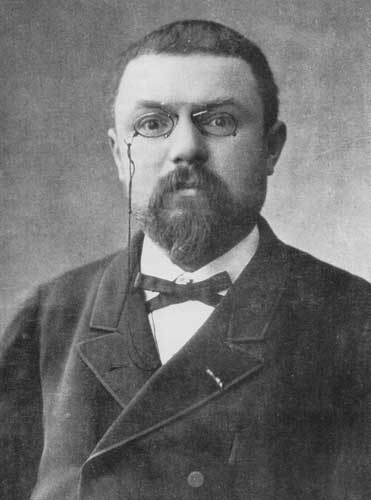
อ็องรี ปวงกาเร

ไฟล์:Henri Poincaré-2.jpg|thumb|220px|right|อ็องรี ปวงกาเร
ฌูล อ็องรี ปวงกาเร (; ฟัง ) เกิด 29 เมษายน ค.ศ. 1854 เสียชีวิต 17 กรกฎาคม ค.ศ. 1912 เป็นหนึ่งในนักคณิตศาสตร์ นักฟิสิกส์ และนักปรัชญาวิทยาศาสตร์ที่ดีสุดของประเทศฝรั่งเศส|ฝรั่งเศส ในหนังสือประวัตินักคณิตศาสตร์ที่โด่งดังของอิริค เทมเพิล เบลล์ได้ให้เกียรติปวงกาเรว่าเป็น นักคณิตศาสตร์คนสุดท้ายผู้ล่วงรู้ครอบจักรวาล (universalist) เนื่องจากปวงกาเรเดินตามรอยของนักคณิตศาสตร์ผู้ยิ่งใหญ่ในอดีต เช่น คาร์ล ฟรีดริช เกาส์|เกาส์, ออยเลอร์ หรือนิวตัน ที่มีผลงานและรอบรู้ในแทบทุกสาขาของคณิตศาสตร์ (หลังจากยุคปวงกาเรก็ไม่ปรากฏนักคณิตศาสตร์คนได้รอบรู้ในแง่ลึกของทุกสาขาอีก ทั้งนี้เนื่องจากสาขาของคณิตศาสตร์นั้นเพิ่มขึ้นมากมายมหาศาลในปัจจุบัน โดยตัวปวงกาเรเองก็เป็นผู้ที่ก่อตั้งสาขาย่อยของคณิตศาสตร์ใหม่อีกหลายสาขา)
สาขาวิชาการที่ปวงกาเรได้อุทิศผลงานและมีผลกระทบสำคัญต่อวงการมากที่สุดได้แก่ คณิตศาสตร์ ฟิสิกส์เชิงคณิตศาสตร์ และ กลศาสตร์ท้องฟ้า โดยผลงานที่โด่งดังของปวงกาเรมีมากมายเช่น
* ปวงกาเรเป็นผู้ตั้งปัญหาข้อความคาดการณ์ของปวงกาเร (Poincaré conjecture) หนึ่งในปัญหาที่มีชื่อเสียงที่สุดของคณิตศาสตร์
* เมื่อครั้งที่เขาทำวิจัยอย่างจริงจังในปัญหาสามวัตถุ (three-body problem) เขาเป็นคนแรกที่ได้คนพบปรากฏการณ์เคออส และตัวเขาเองเป็นผู้ก่อตั้งและวางรากฐานทฤษฎีเคออสสมัยใหม่
* ผลงานทางฟิสิกส์ของปวงกาเรเป็นหนึ่งในแรงบันดาลใจและแนวคิดตั้งต้นในทฤษฎีสัมพัทธภาพพิเศษของไอน์สไตน์ โดยไอน์สไตน์ได้เล่าในหนังสือชีวประวัติของเขาด้วยว่า หนังสือของปวงกาเรที่ชื่อ "science and hypothesis" มีอิทธิพลต่อแนวคิดเขามากควบคู่ไปกับงานของนักวิทยาศาสตร์ท่านอื่น เช่น แฮ็นดริก โลเรินตส์ (Hendrik Lorentz) และ เอิรนส์ มัค (Ernst Mach)
* ปวงกาเรกรุ๊ป (Poincaré group) ในพีชคณิตสมัยใหม่ถูกตั้งชื่อขึ้นเพื่อเป็นเกียรติแก่ปวงกาเร
== ชีวิตของปวงกาเร ==
== บุคลิกของปวงกาเร ==
== งานและปัญหาที่มีชื่อเสียง ==
งานชิ้นสำคัญที่ปวงกาเรได้อุทิศให้วงการคณิตศาสตร์และวิทยาศาสตร์มีดังต่อไปนี้:
* ทอพอโลยีเชิงพีชคณิต (algebraic topology)
* ทฤษฎีฟังก์ชันวิเคราะห์ของตัวแปรเชิงซ้อนหลายตัวแปร (the theory of analytic functions of several complex variables)
* ทฤษฎีอาบีเลียนฟังก์ชัน (the theory of abelian functions)
* เรขาคณิตเชิงพีชคณิต (algebraic geometry)
* ทฤษฎีจำนวน (number theory)
* ปัญหาสามวัตถุ (the three-body problem)
* ทฤษฎีสมการไดโอแฟนไทน์ (the theory of diophantine equations)
* ทฤษฎีแม่เหล็กไฟฟ้า (the theory of electromagnetism)
* ทฤษฎีสัมพัทธภาพพิเศษ (the special theory of relativity)
นอกจากนี้ปวงกาเรยังเป็นคนที่มีพรสวรรค์ในการเขียนและเล่าหลักการยาก ๆ ทางคณิตศาสตร์และวิทยาศาสตร์ให้เข้าใจได้ง่าย เขาได้เขียนหนังสือคณิตศาสตร์และวิทยาศาสตร์ในรูปแบบที่คนธรรมดาทั่วไปสามารถทำความเข้าใจได้ง่ายหลายเล่ม (ดูผลงานทางวิชาการ)
== ผลงานทางวิชาการ ==
ปวงกาเรตีพิมพ์สองผลงานสำคัญที่ส่งผลให้กลศาสตร์ท้องฟ้ามีรากฐานอยู่บนระบบคณิตศาสตร์ที่สมบูรณ์มั่นคง (:en:rigour|mathematical rigour)
* "New Methods of Celestial Mechanics" ISBN 1-56396-117-2 (3 vols., 1892-99; Eng. trans., 1967)
* "Lessons of Celestial Mechanics". (1905-10).
ปวงกาเรได้ตีพิมพ์ชุดหนังสือปรัชญาวิทยาศาสตร์ที่โด่งดังที่อธิบายและวิเคราะห์เนื้อแท้ของวิทยาศาสตร์ ดังนี้
* "Science and Hypothesis", 1901. (ไอน์สไตน์เองได้รับแรงบันดาลใจบางส่วนจากเล่มนี้)
* "The Value of Science", 1904.
* "Science and Method", 1908.
* "Dernières pensées" (eng, "Last Thoughts"); Edition Ernest Flammarion, Paris, 1913.
== อ้างอิง ==
* อีริค เทมเพิล เบลล์ (1986). "Men of Mathematics" (reissue edition). Touchstone Books. ISBN 0-671-62818-6.
* Ivars Peterson|Peterson, Ivars (1995). "Newton's Clock: Chaos in the Solar System" (reissue edition). W H Freeman & Co. ISBN 0-7167-2724-2.
* Peter Louis Galison|Galison, Peter Louis (2003). "Einstein's Clocks, Poincaré's Maps: Empires of Time". Hodder & Stoughton. ISBN 0-340-79447-X.
* "E. Toulouse", "Henri Poincaré", Paris (1910) - (Source biography in French)
== ดูเพิ่ม ==
* ฟิสิกส์
* คณิตศาสตร์
* ปรัชญาวิทยาศาสตร์
* Poincaré recurrence theorem
== แหล่งข้อมูลอื่น ==
* é Wikiquote - Quotes by Henri Poincaré
* A review of Poincaré's mathematical achievements
* A timeline of Poincaré's life (in French)
* Poincaré's 1897 article "The Relativity of Space", English translation
* Henri Poincaré, His Conjecture, Copacabana and Higher Dimensions
หมวดหมู่:บุคคลที่เกิดในปี พ.ศ. 2397
หมวดหมู่:นักคณิตศาสตร์ชาวฝรั่งเศส
หมวดหมู่:นักฟิสิกส์ชาวฝรั่งเศส
หมวดหมู่:นักปรัชญาวิทยาศาสตร์
หมวดหมู่:อ็องรี ปวงกาเร